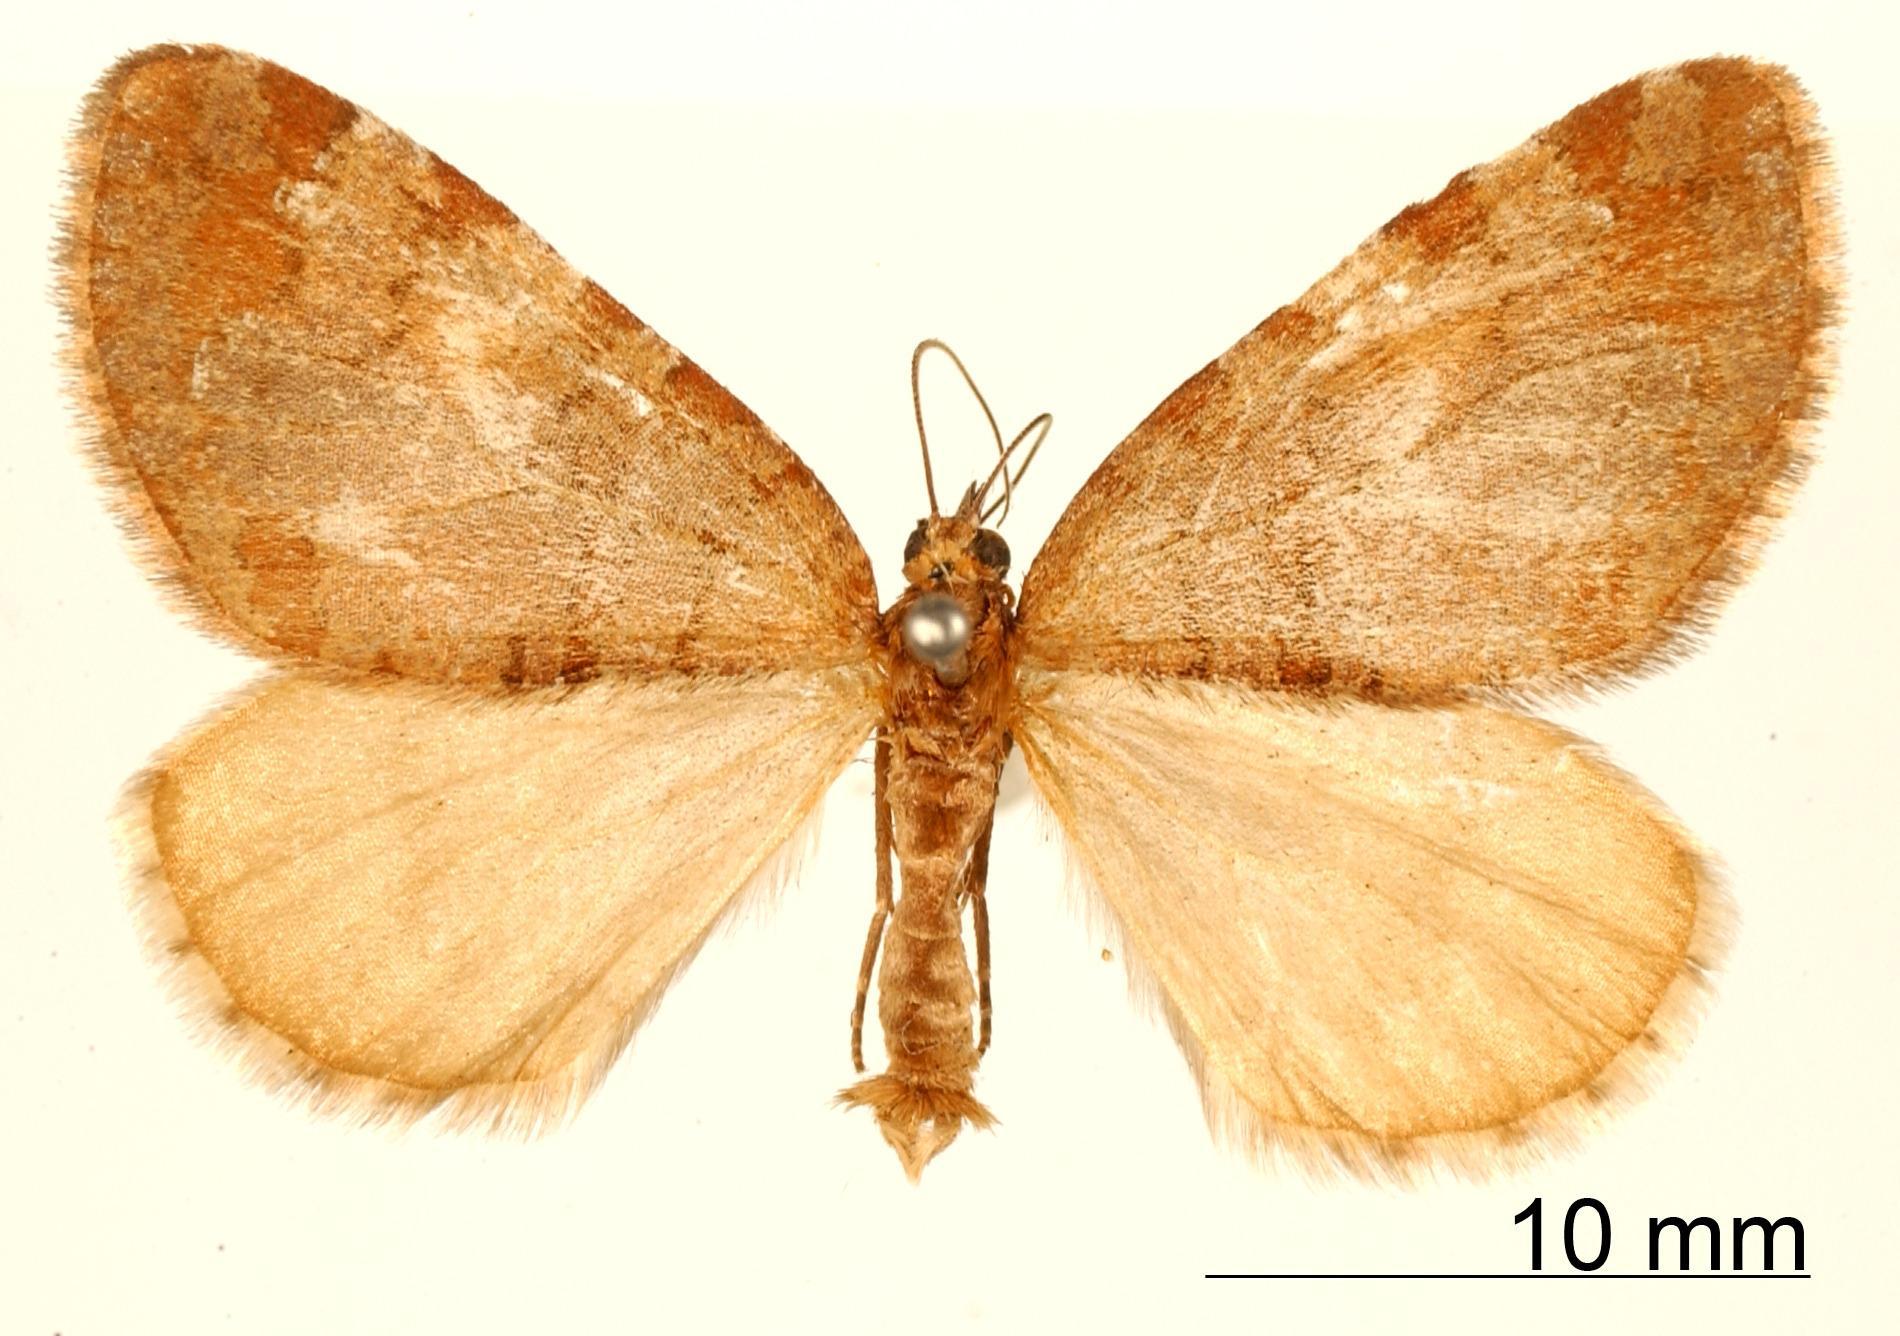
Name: Hydriomena simeon
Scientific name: Hydriomena simeon Schaus, 1922
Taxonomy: Animalia, Arthropoda, Insecta, Lepidoptera, Geometridae, Larentiinae
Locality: Las Vigas, Veracruz, Mexico